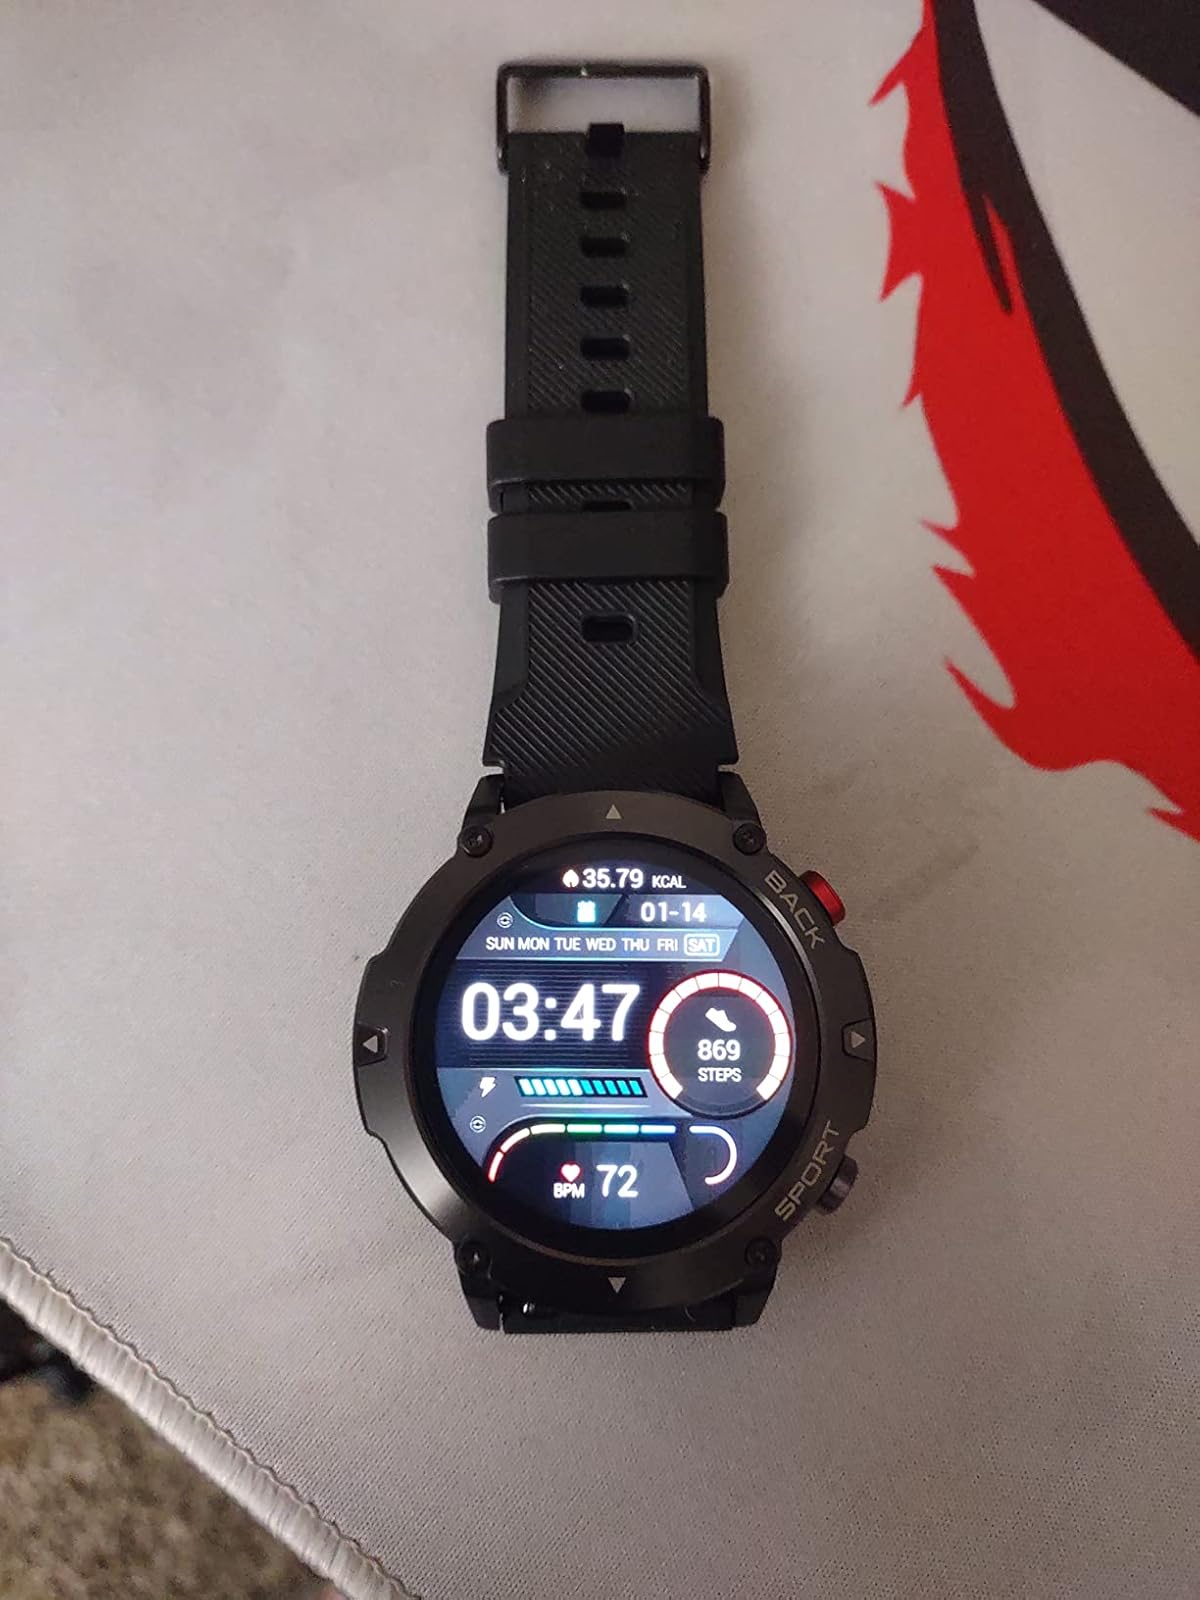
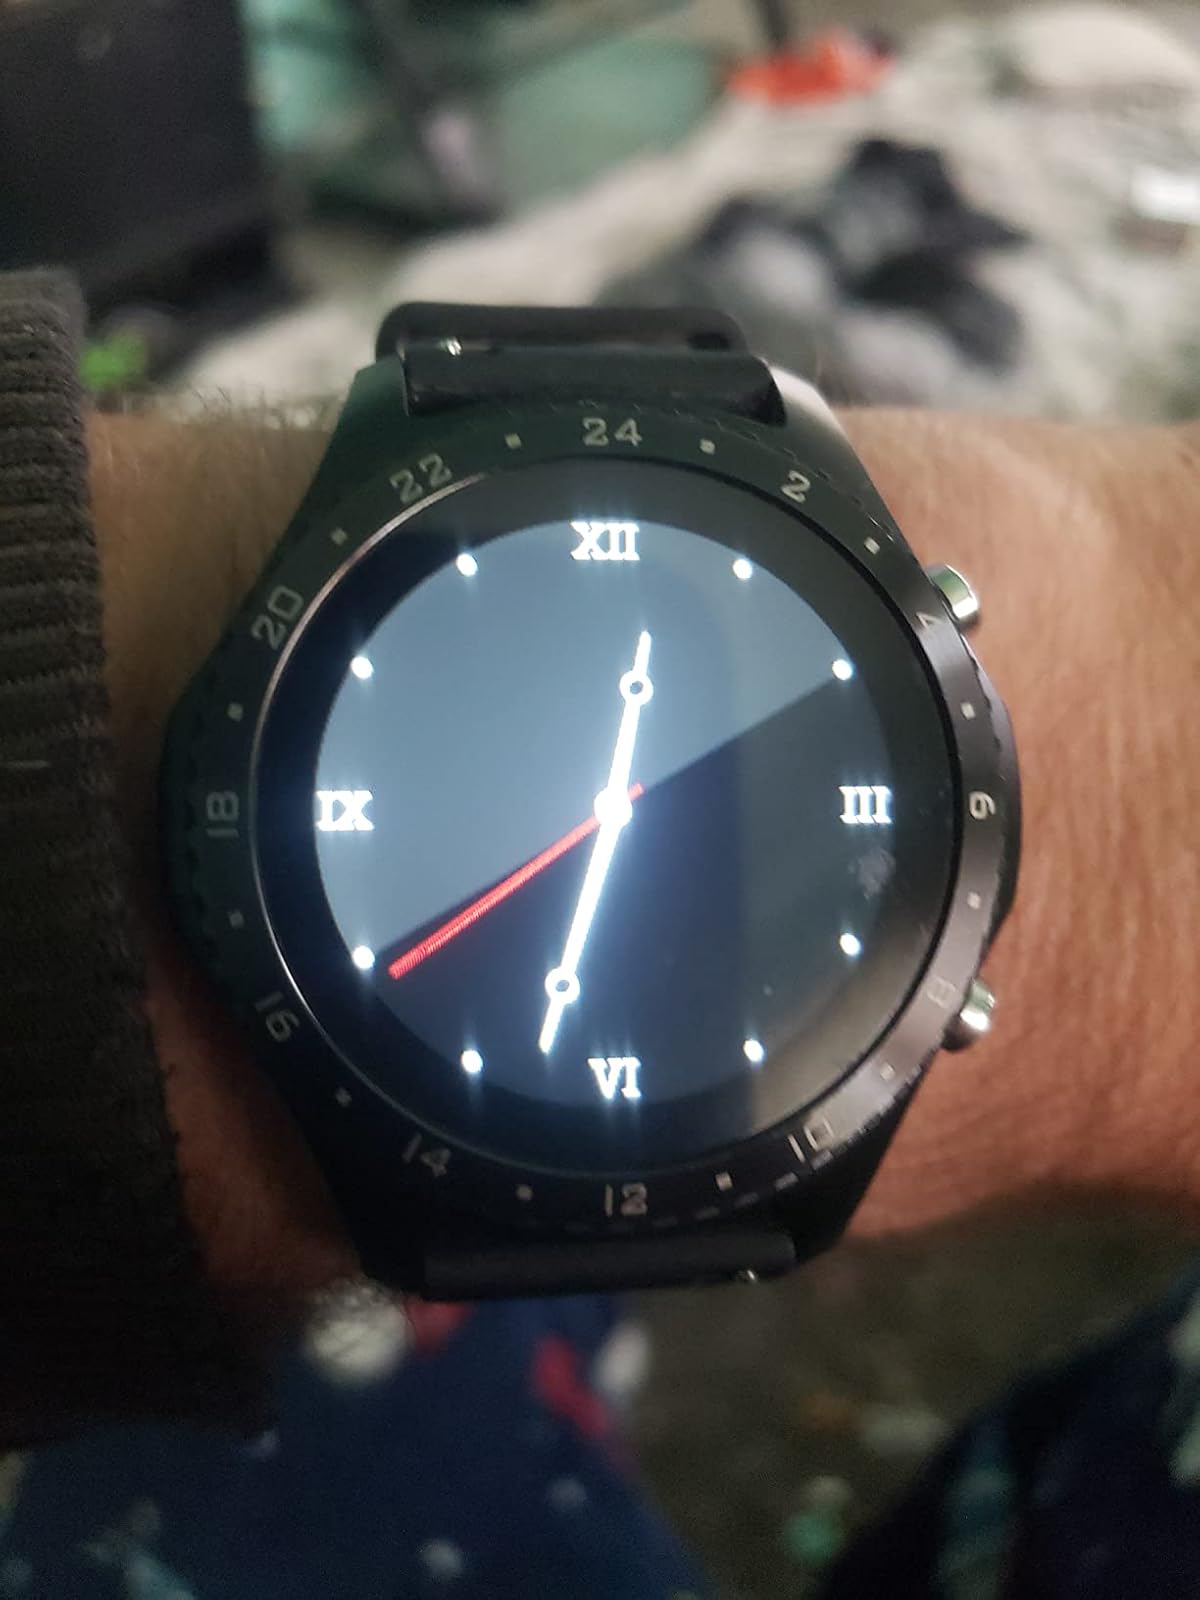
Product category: smartwatch
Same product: no